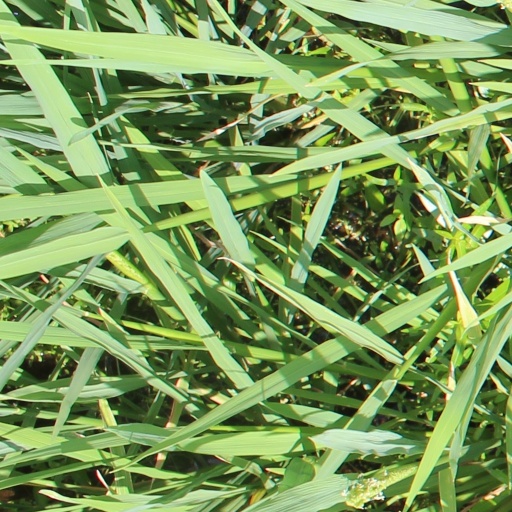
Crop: rice